Guinea-Bissau War of Independence

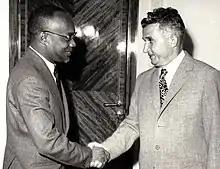
Cabral with Nicolae Ceaușescu, whose government provided some limited support to PAIGC

Senegalese President Léopold Sédar Senghor was generally pro-Western and he cooperated closely with Portuguese leaders in attempting to broker a political solution to the conflict. (Brazil, itself a former Portuguese colony, also offered to mediate.) At the same time, however, Senegal provided safe haven to PAIGC from 1966, when Senghor's government formally agreed to allow PAIGC soldiers free movement in and out of Senegal, where PAIGC would be allowed to establish bases. Simultaneously, PAIGC retained its headquarters-in-exile in Guinea-Conakry, Guinea's other neighbour and a continued ally of PAIGC.